Giorgio Moroder

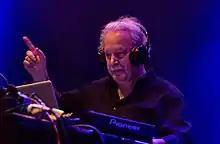
Moroder at Melt! Festival 2015

In 1984, Moroder compiled a new restoration and edit of the silent film "Metropolis" (1927) and provided it with a contemporary soundtrack. This soundtrack includes seven pop music tracks from Pat Benatar, Jon Anderson, Adam Ant, Billy Squier, Loverboy, Bonnie Tyler and Freddie Mercury. He integrated the original intertitles into the film as subtitles as a means of improving continuity. Since the original speed was unknown this choice was controversial. Known as the "Moroder version", it sparked debate among film buffs, with outspoken critics and supporters of the film falling into equal camps. Most critics agree that, the opinion of film purists aside, Moroder's version was a welcome addition. In 1984, Moroder worked with Philip Oakey of the Human League to make the album "Philip Oakey & Giorgio Moroder", which was a UK singles chart hit with "Together in Electric Dreams", title track to the 1984 film "Electric Dreams". The same year saw him collaborating with Kajagoogoo frontman Limahl for his worldwide hit "The NeverEnding Story".